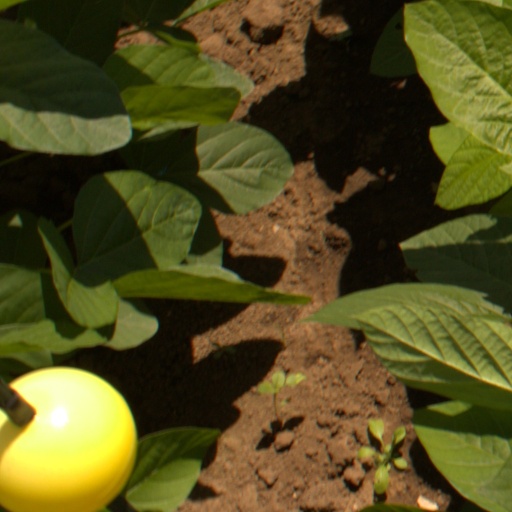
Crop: soybean